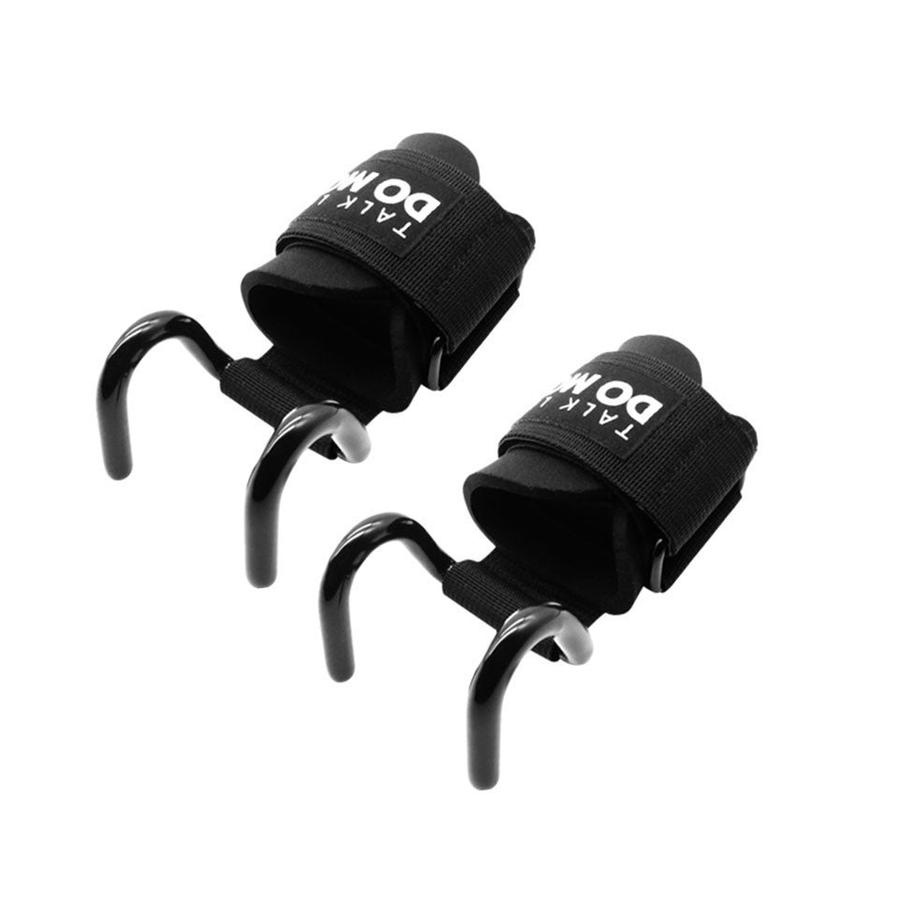
JMT-971850 Pull-Up Assist Gloves with Hook for Strength Training
Discover the JMT-971850 Pull-Up Assist Gloves with Hook, designed specifically for those who are looking to elevate their strength training game. These gloves provide the necessary support and grip to help you conquer pull-ups and other challenging exercises with confidence. The JMT-971850 gloves are engineered for fitness enthusiasts at any level. They feature a unique hook mechanism that allows for seamless assistance during workouts, making it easier to perform multiple repetitions without straining your hands. The durable material ensures longevity, making these gloves a reliable companion on your fitness journey. Whether you're a beginner aiming to improve your pull-up technique or a seasoned athlete looking to enhance your performance, these gloves can help you achieve your strength training goals. The comfortable fit and sturdy design provide stability, allowing you to focus entirely on your workout without worrying about grip slippage. Elevate your training experience with the JMT-971850 Pull-Up Assist Gloves with Hook, an essential addition to your fitness arsenal. Achieve more with every workout and take your strength training to the next level.
Brand: Fitness & Bodybuilding >>
Category: Sporting Goods > Fitness & General Exercise Equipment > Suspension Trainers > Suspension Handles & Straps > Suspension Handles